Irkutsk

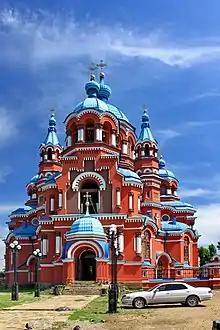
Cathedral of the Theotokos of Kazan

The center of the historical part of the city is Kirov Square. In that place on July 6, 1661, Yakov Pokhabov laid a prison for collecting Yasak, a tax collected from the local population with fur. The architectural appearance of present-day Irkutsk has been born since the days of the wooden prison. The historic center of the city is now in its place. By the beginning of the 18th century, it had turned into a wooden fortress, which protected the inhabitants from the raids of nomads. A major fire of 1716 almost completely destroyed the fortifications, but in just a year new ones were built, already made of stone.